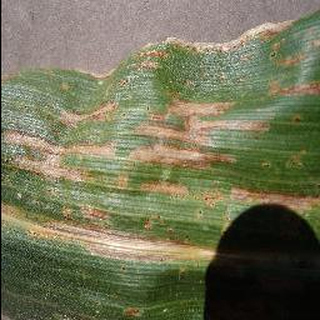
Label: corn_cercospora_leaf_spot